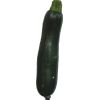
Label: Zucchini dark 1